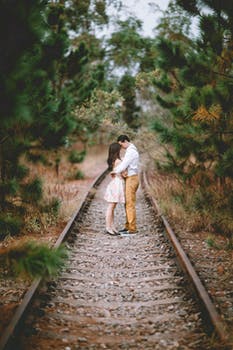
Label: No Watermark